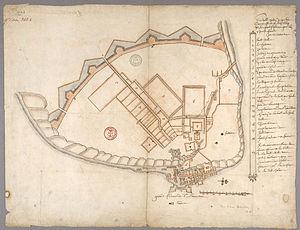
Véritable plan de Québec comme il est en l'an 1664 et les fortifications que l'on puise faire, [Bourdon], 1664. FR CAOM 3DFC 342B
Le château Saint-Louis était un édifice de la haute-ville de Québec, situé à l'emplacement actuel de la terrasse Dufferin, tout près du Château Frontenac, sur le sommet de la falaise dominant la ville basse de Québec. Le site de forts et des châteaux Saint-Louis est reconnu comme un lieu d'importance historique national depuis 2001, par la Commission des lieux et monuments historiques du Canada.
Jean Bourdon est le premier ingénieur et arpenteur de la Nouvelle-France. Il occupe aussi des fonctions de seigneur, de diplomate chez les Autochtones, de procureur général au Conseil souverain et de commis général de la Communauté des Habitants. Il est l'auteur des premiers plans de Québec et de ses environs.